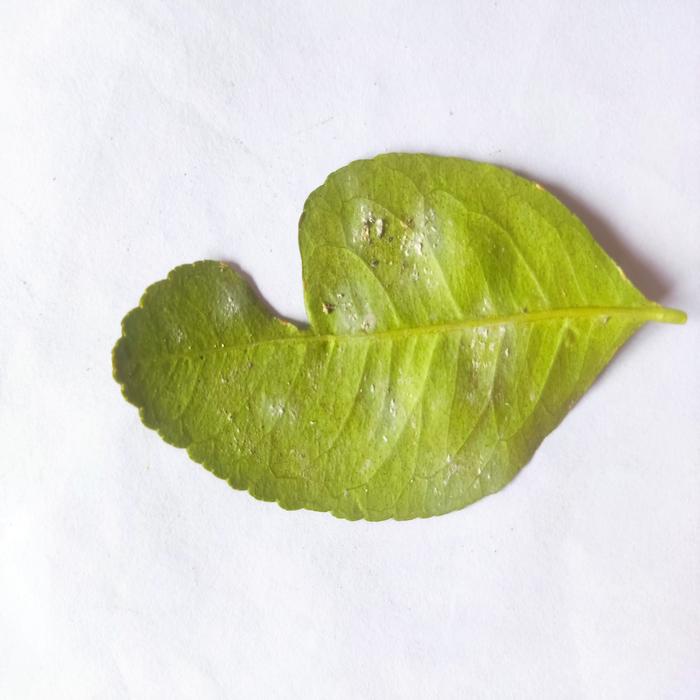
Crop: Lemon
Leaf condition: Sooty_Mold